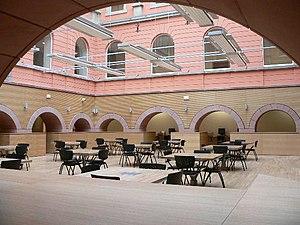
vue sur le centre de documentation et d'information du lycée de Bouxwiller (67) France.
Le lycée Adrien-Zeller est un établissement d'enseignement secondaire de l'académie de Strasbourg, situé à Bouxwiller. Ce bâtiment construit entre 1881 et 1885 se situe sur l'emplacement du château de Bouxwiller tombé en ruines sous la Révolution et l'Empire napoléonien. L'édifice actuel est inscrit à l'inventaire préliminaire des monuments historiques français depuis le 15 octobre 2009.